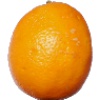
Label: lemon_meyer